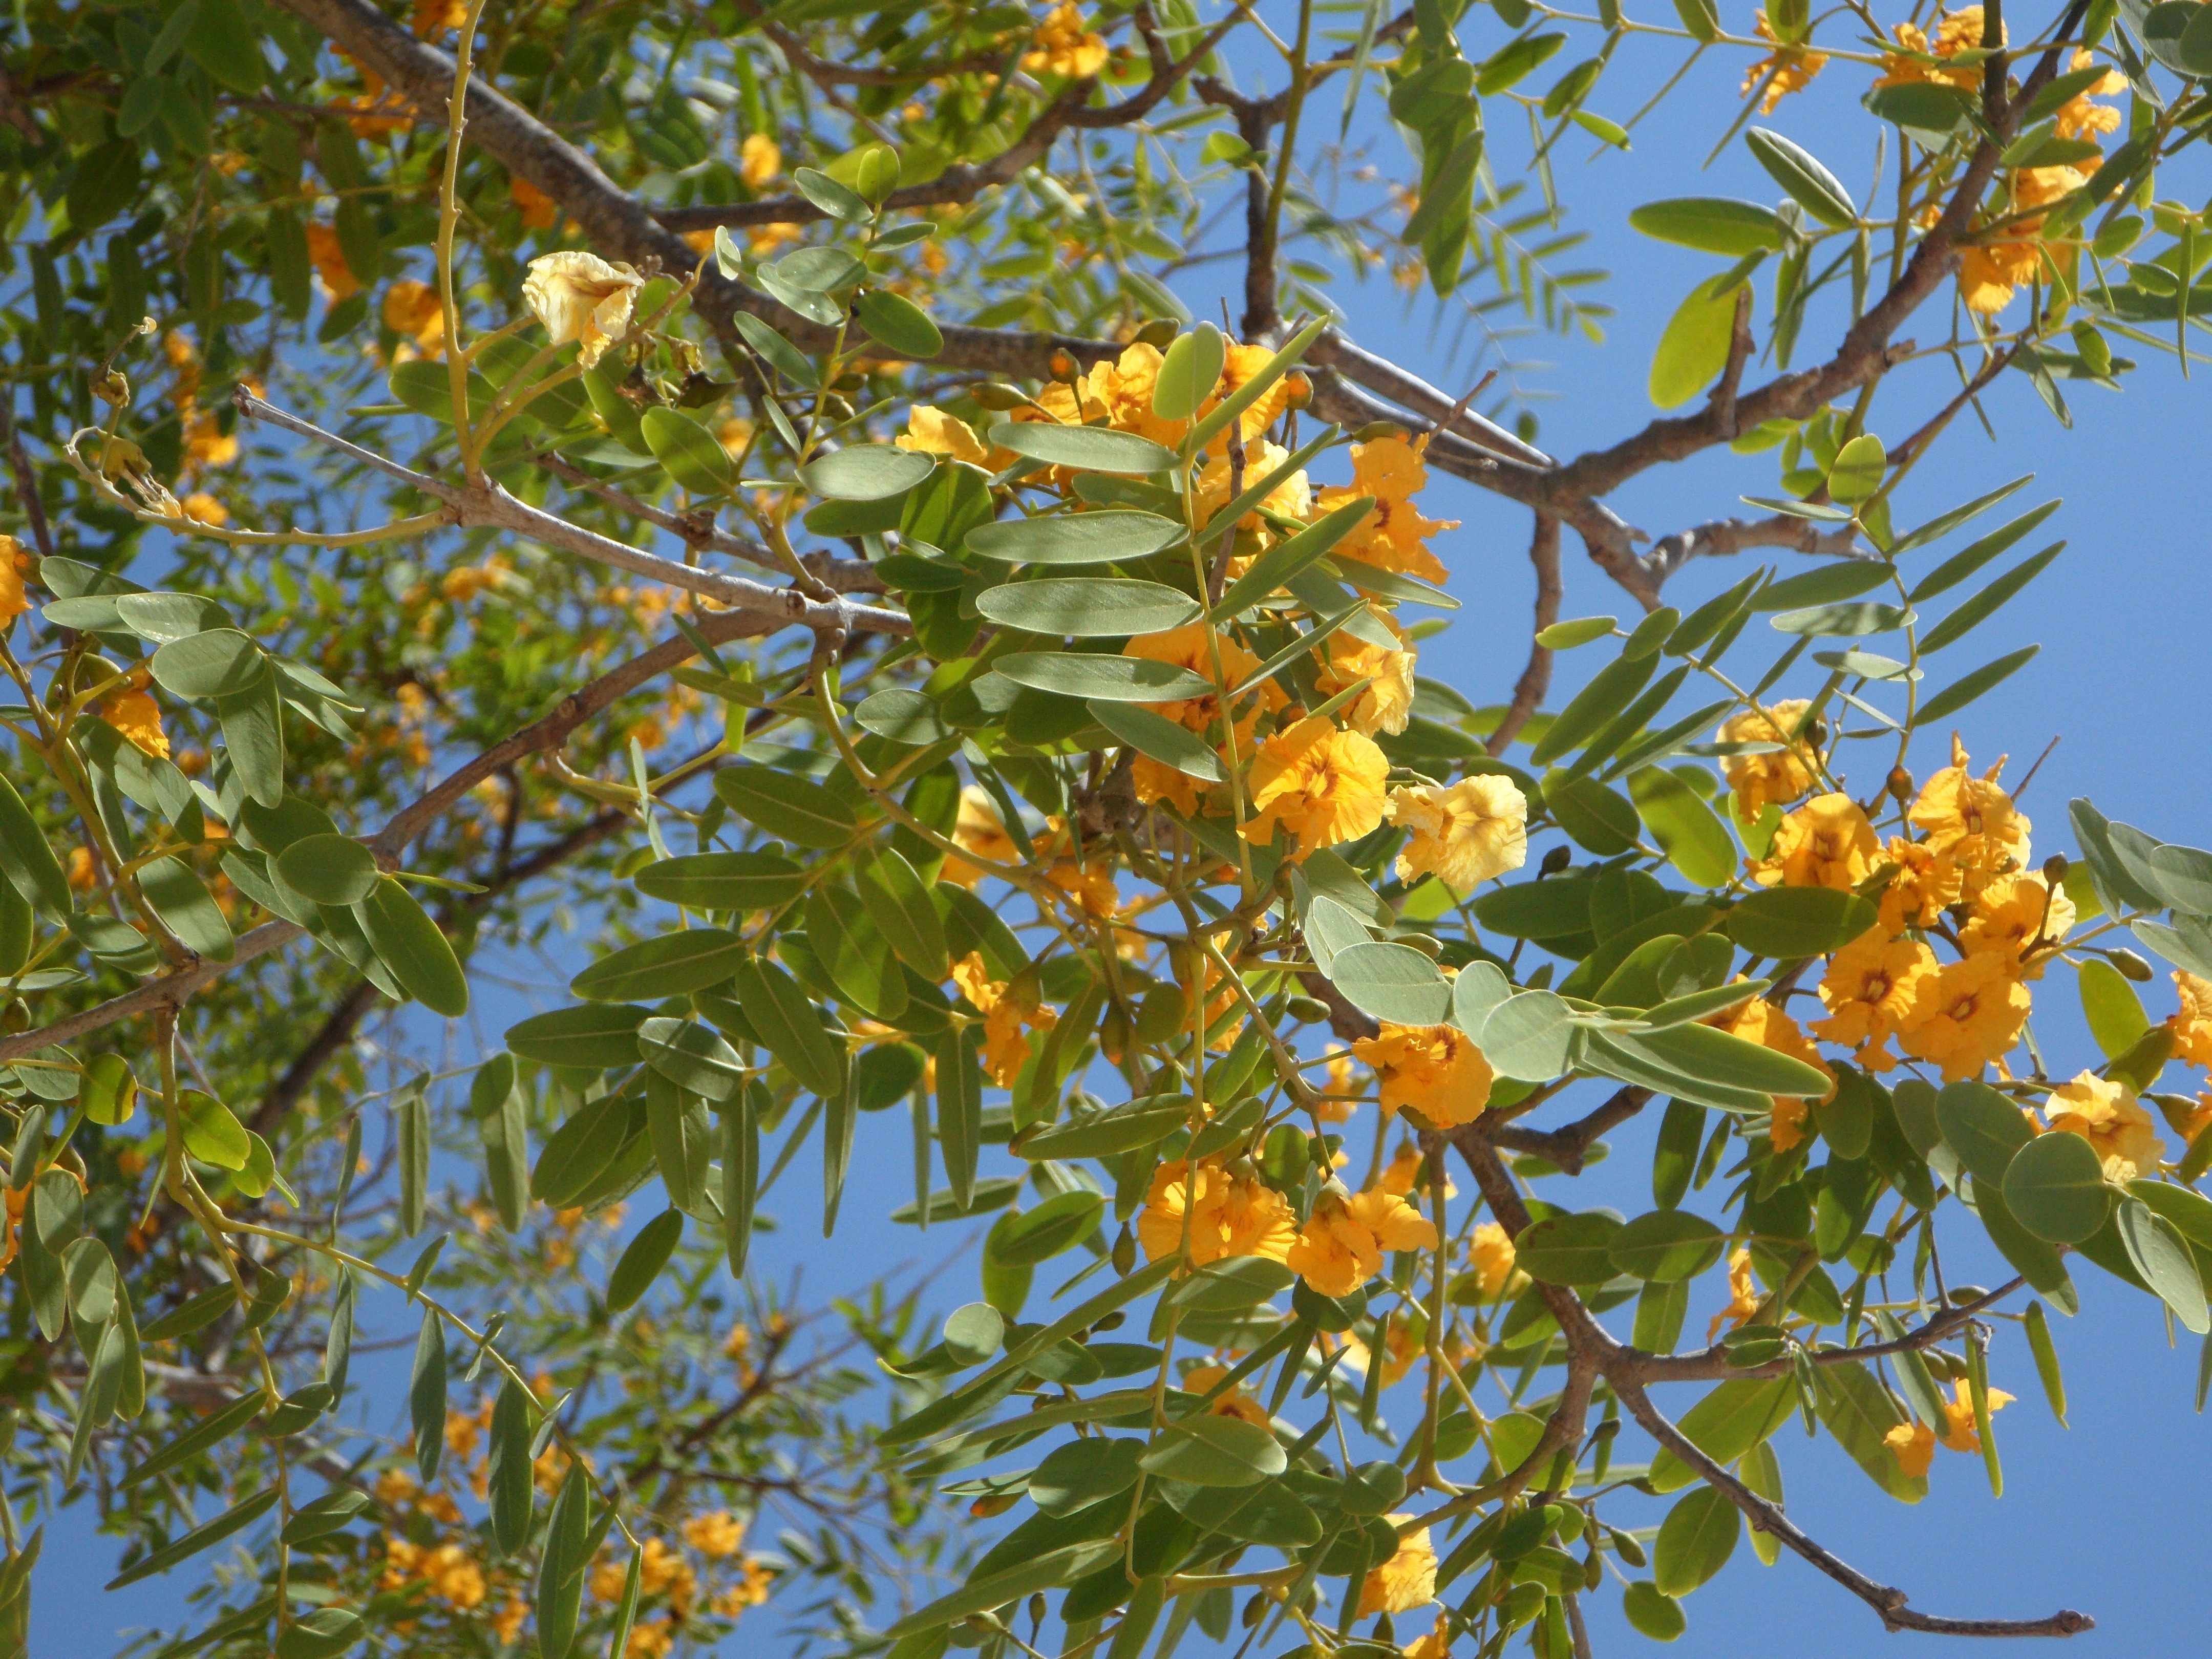
tree, branch, blossom, plant, sky, fruit, sunlight, leaf, flower, bloom, food, mediterranean, produce, tropical, evergreen, autumn, yellow, flora, aesthetic, shrub, branches, deciduous, yellow flowers, flowering plant, woody plant, land plant